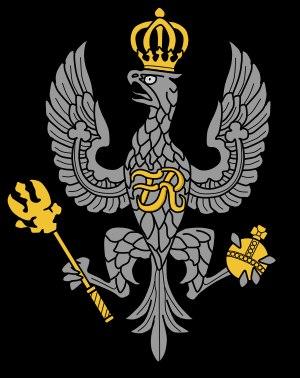
Créé le 4 décembre 1992, le régiment de cavalerie The King’s Royal Hussars appartement au Royal Armoured Corps.